List of Norwegian players selected in the NHL entry draft

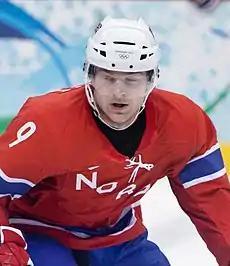
Marius Holtet was selected 42nd overall at the 2002 NHL Entry Draft by the Dallas Stars.

, there are 27 Norwegian ice hockey players that have been selected in the National Hockey League (NHL) Entry Draft.